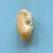
Maize quality: Good